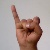
The image shows a hand gesture representing the letter 'I' in Indian Sign Language.